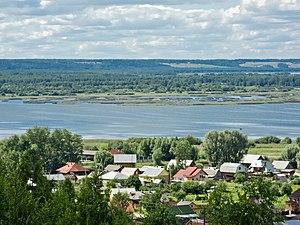
Galitch est une ville de l'oblast de Kostroma, en Russie. Sa population s'élevait à 16 825 habitants en 2013.